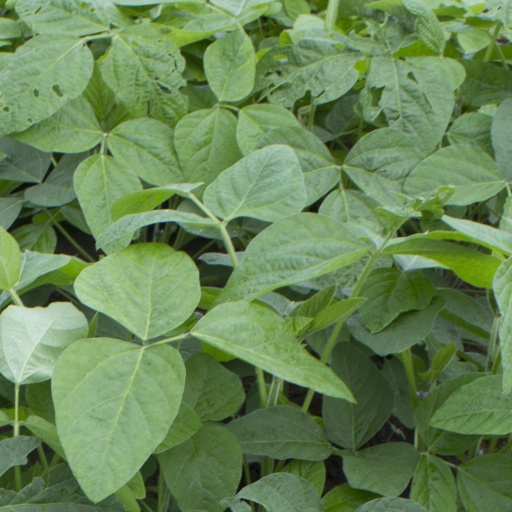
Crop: soybean